Aleppo Room

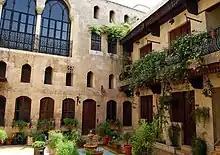
Beit Wakil in Al-Jdayde District in Aleppo, the first home of the Aleppo Room, 36.207696, 37.156238

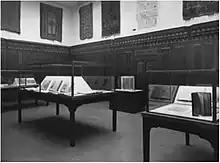
Display of the Aleppo Room about 1938. Photo: Museum für Islamische Kunst Berlin

The painted wooden wall panelling once furnished the reception hall of a wealthy broker's home, who was a Christian citizen in the Ottoman Empire at the beginning of the 17th century. In this room he welcomed visitors from other ethnic and religious backgrounds.